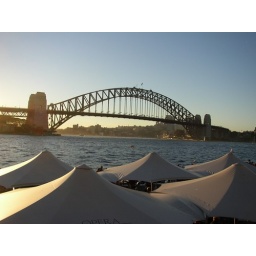
white huts by the bridge